Rakowa

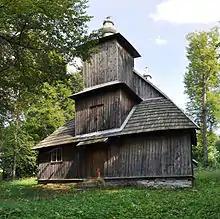

Rakowa is a village in the administrative district of Gmina Tyrawa Wołoska, within Sanok County, Subcarpathian Voivodeship, in south-eastern Poland. It lies approximately south-east of Tyrawa Wołoska, east of Sanok, and south-east of the regional capital Rzeszów.